Béla IV of Hungary

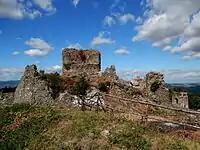
Ruins of the Sáros Castle (Šarišský hrad in Slovakia), a royal fortress built during the reign of Béla

Preparation for a new Mongol invasion was the central concern of Béla's policy. In a letter of 1247 to Pope Innocent IV, Béla announced his plan to strengthen the Danube—the "river of confrontations"—with new forts. He abandoned the ancient royal prerogative to build and own castles, promoting the erection of nearly 100 new fortresses by the end of his reign. These fortresses included a new castle Béla had built at Nagysáros (Veľký Šariš, Slovakia), and another castle Béla and his wife had built at Visegrád.